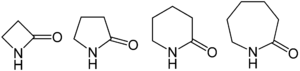
Les lactames sont une famille de composés organiques. Ils sont caractérisés par une fonction amide incluse dans un cycle carboné.